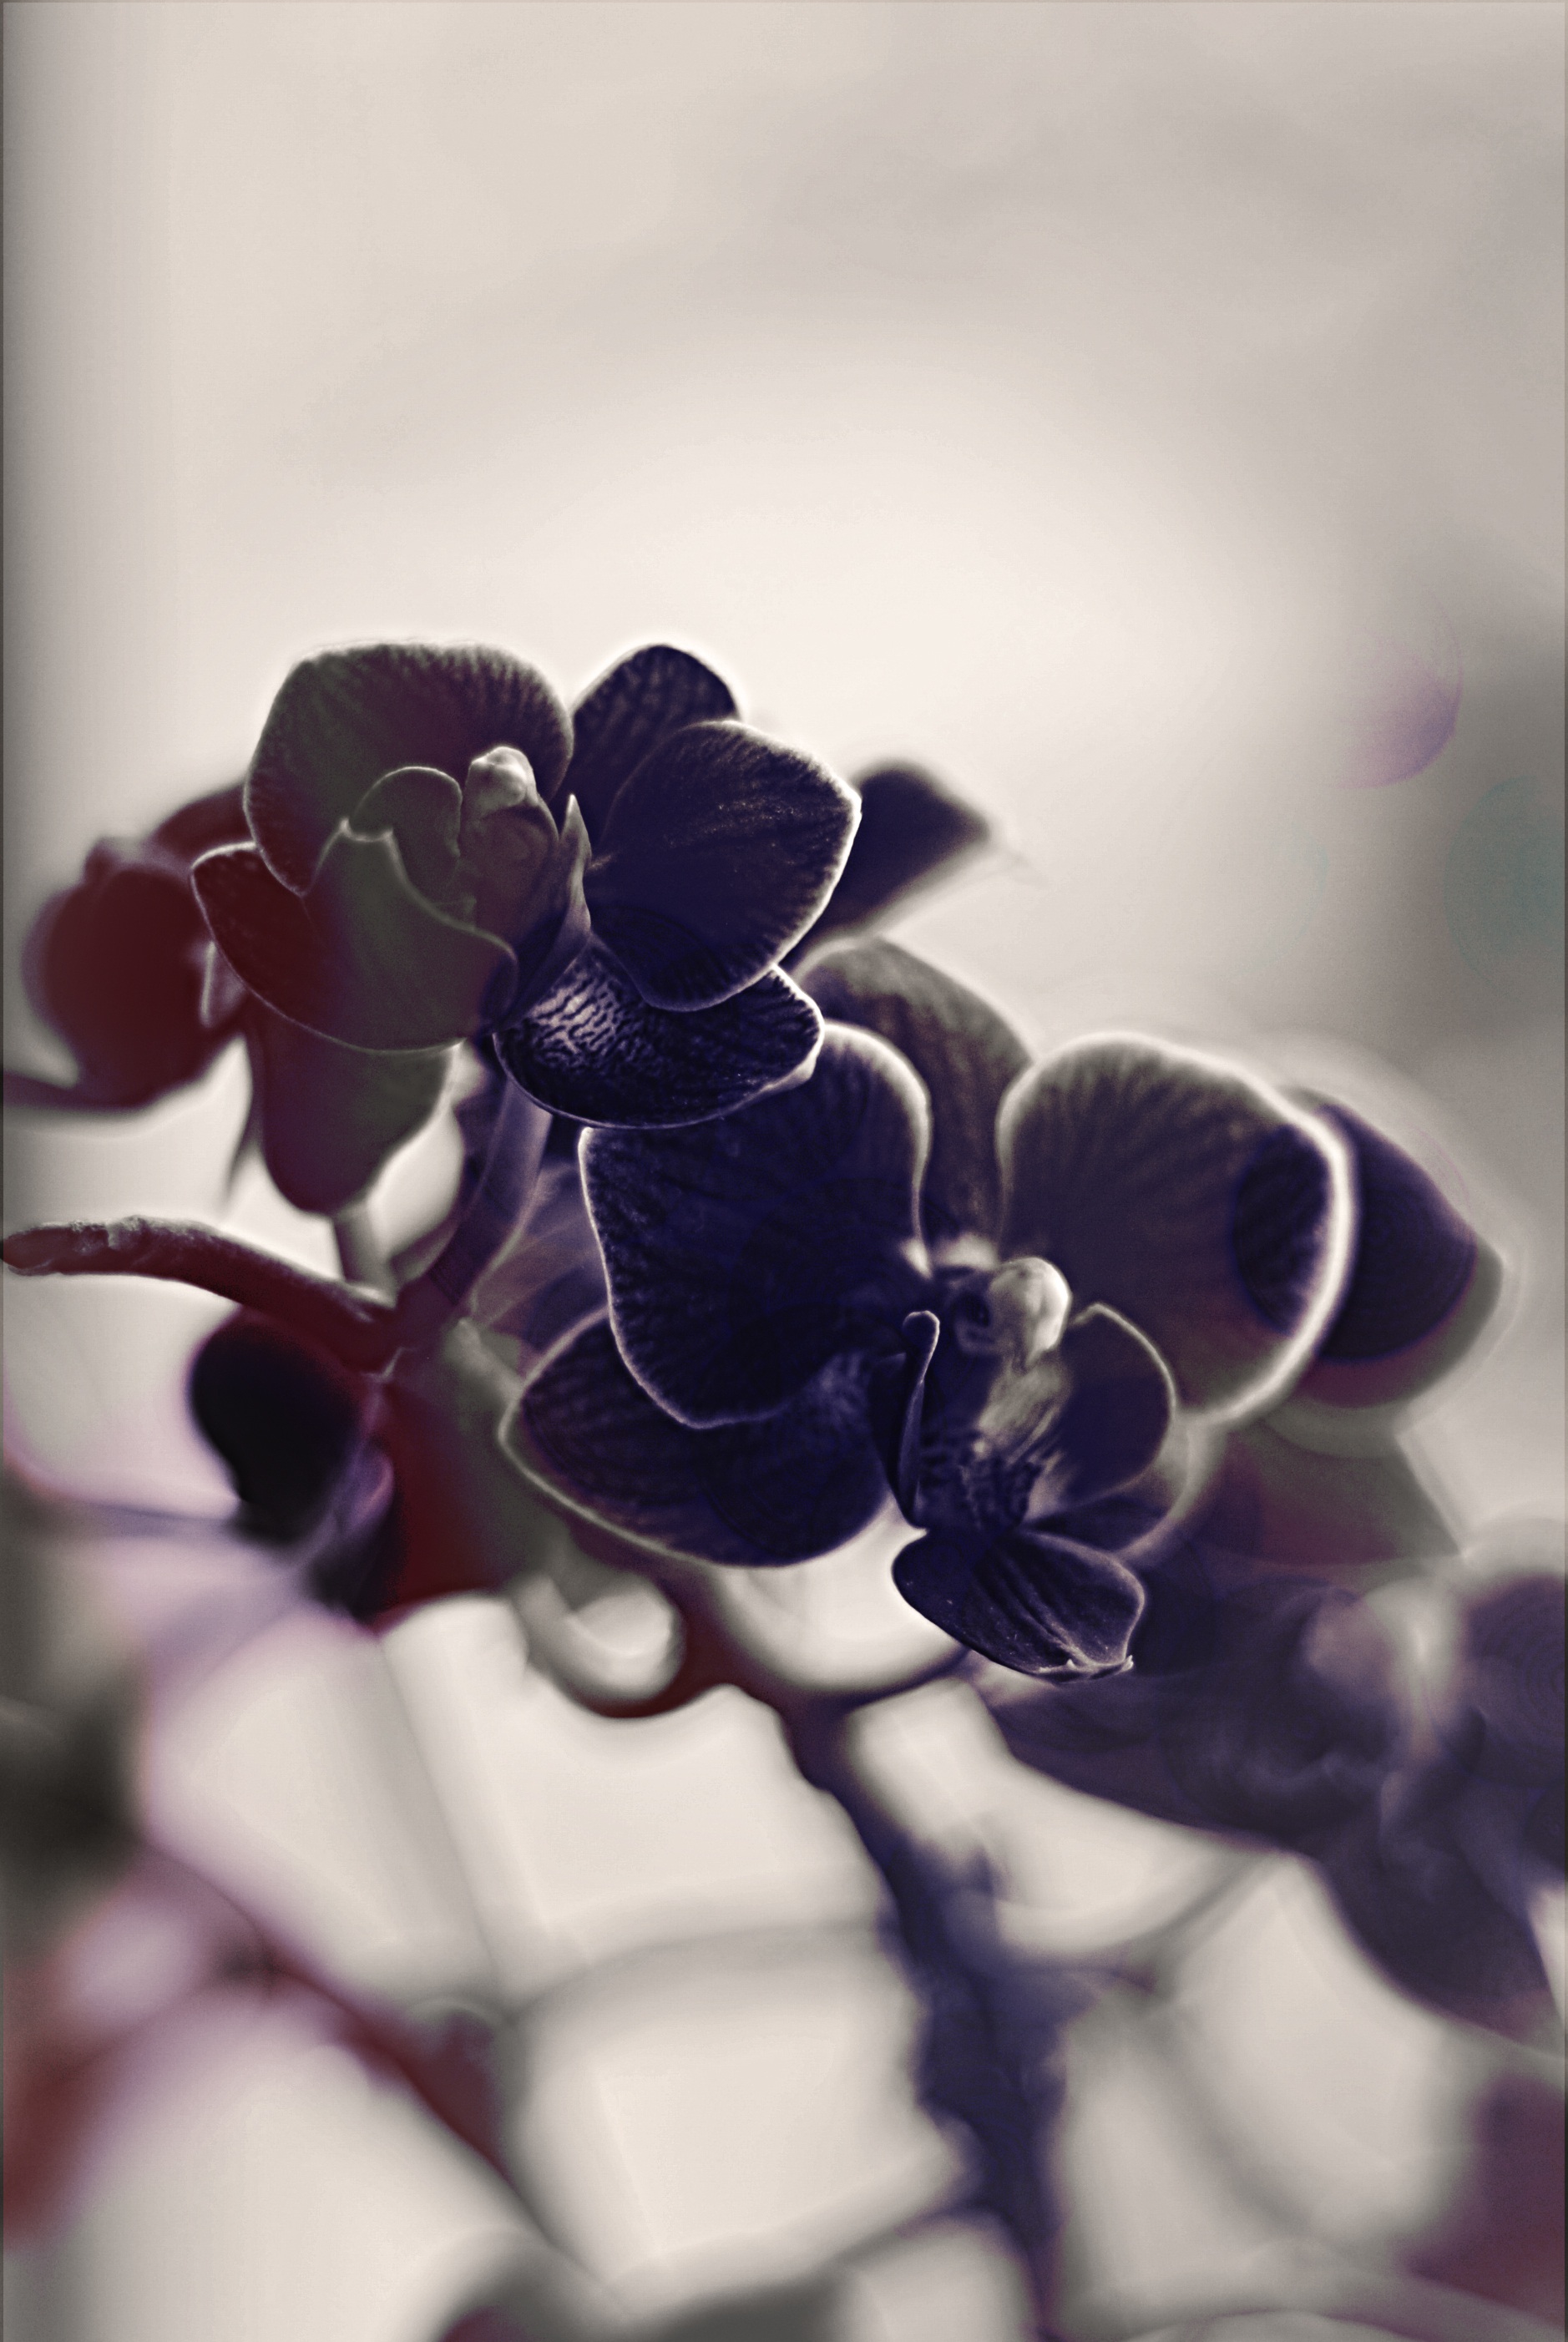
nature, blossom, black and white, plant, white, traffic, photography, leaf, flower, purple, petal, spring, red, color, macro, blooming, blue, black, closeup, pink, flora, orchid, flowers, close up, bw, mono, eye, violet, photograph, elegant, orchis, abstraction, the background, macro photography, flowering plant, land plant